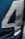
Number: 4